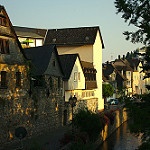
Label: buildings